Skin temperature

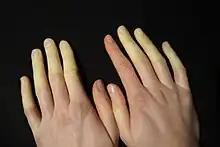
Discoloured pale fingers associated with abnormally low skin temperature, resulting from Raynaud's.

Raynaud's phenomenon (also known as Raynaud's disease or syndrome) is an important condition affecting skin temperature of many around the globe. Raynaud's phenomenon is the exaggerated response of cutaneous circulation to exposure to cold ambient temperatures. ‘Raynaud attacks’, which can begin in parts of the body and spread, effectively lowering skin temperature to dangerous levels in short periods. The consequences of these attacks can be severe, potentially causing Gangrene, a destructive implication of abnormal skin temperature.